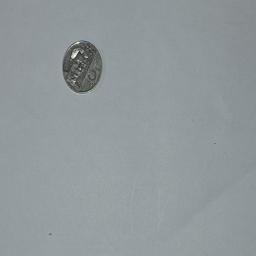
Label: 5_New_Front